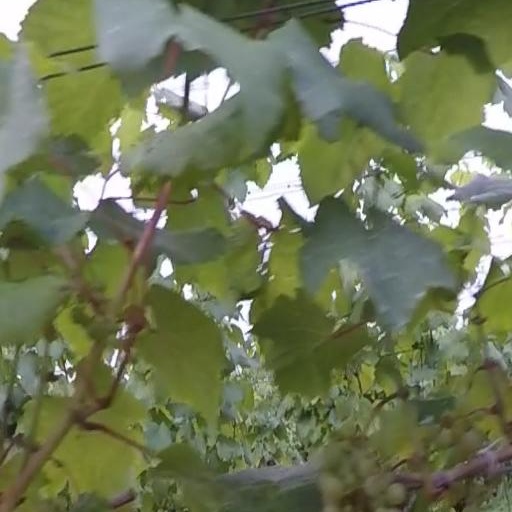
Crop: grape